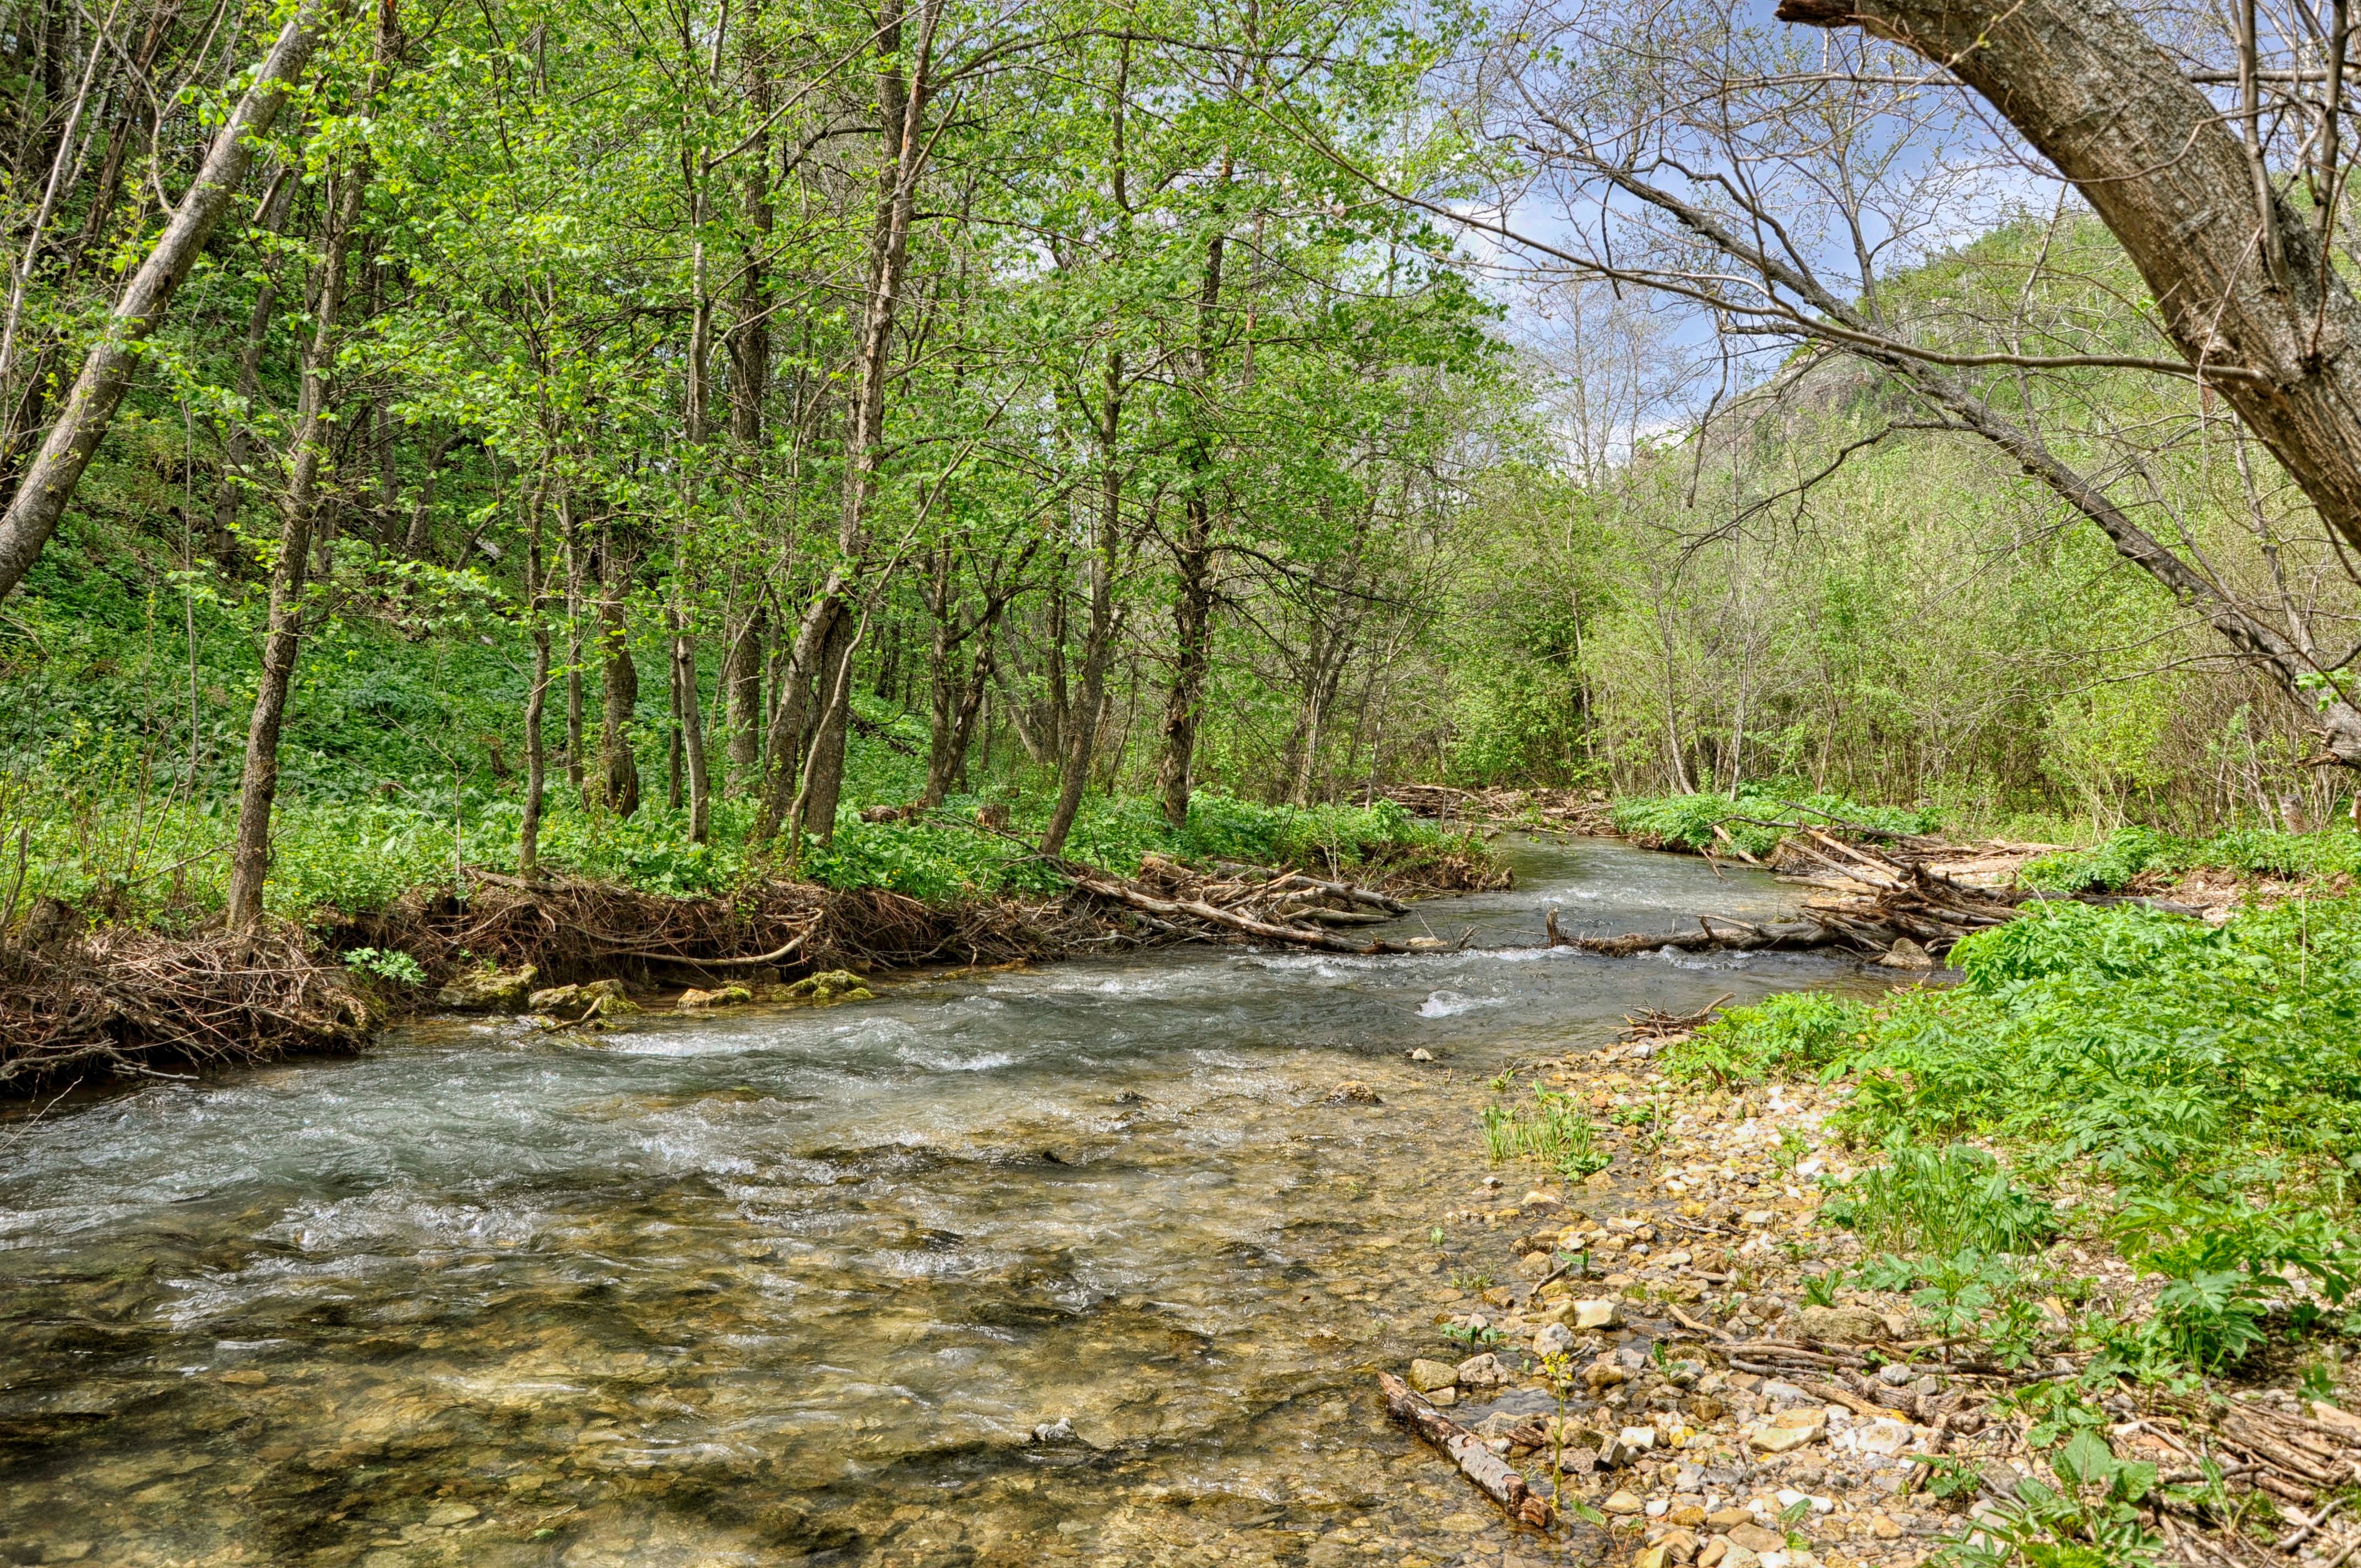
landscape, tree, water, nature, forest, creek, wilderness, trail, countryside, river, valley, country, summer, stream, rural, spring, jungle, scenic, rapid, body of water, trees, woods, outside, hdr, vegetation, rainforest, wetland, ravine, russia, woodland, habitat, ecosystem, watercourse, nature reserve, old growth forest, natural environment, geographical feature, riparian forest